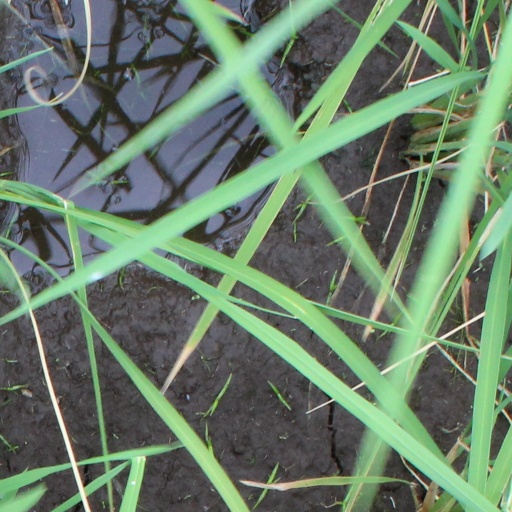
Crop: rice